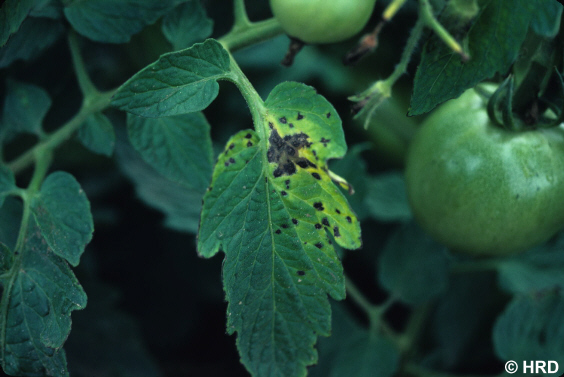
Labels: Tomato Early blight leaf